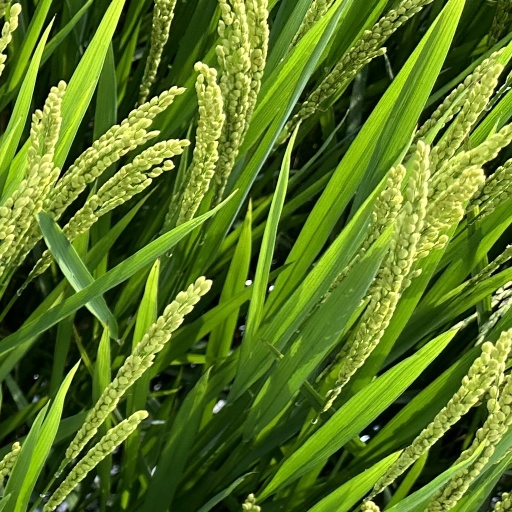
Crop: rice